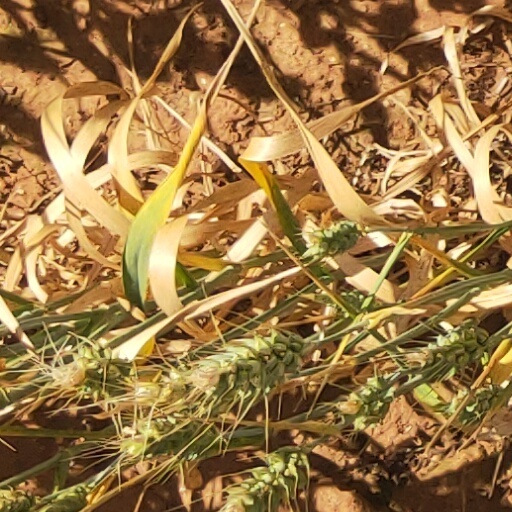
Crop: wheat